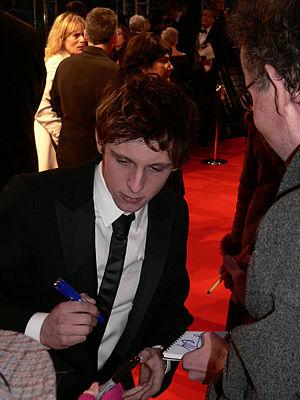
Jamie Bell, né le 14 mars 1986 à Billingham dans le comté de Durham, est un acteur britannique.